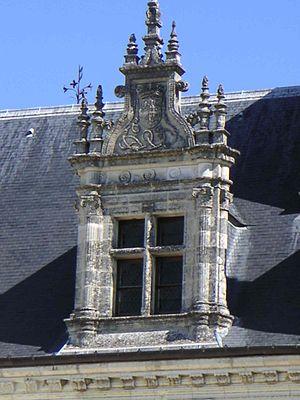
Lucarne renaissance château d'Amboise.
Une lucarne est une baie verticale placée en saillie sur la pente d’une toiture, pour donner du jour, de l'aération ou l'accès au comble. La lucarne est composée d'une façade verticale, de deux côtés et d'une couverture généralement à deux ou trois pentes formant des noues avec le pan de toiture principal. La lucarne est un ouvrage de charpente qui dépend de la toiture, même si sa façade peut être en maçonnerie.